Zviad Tsikolia

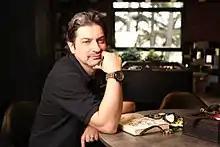

Zviad Tsikolia (born 1971) is a Georgian industrial designer. He was the founder of his own watch company, UNIQ, now known as TSIKOLIA.